List of active duty United States four-star officers

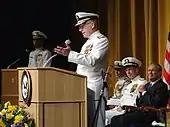
Outgoing Chief of Naval Operations Adm. Vern Clark delivers his final remarks during his retirement ceremony at the U.S. Naval Academy on 22 July 2005.

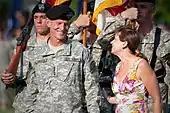
Gen. Stanley A. McChrystal and his wife, Annie, smile during his retirement ceremony in Washington, D.C., on 23 July 2010.

Any billet in the armed forces may be designated as a position of importance requiring the position holder to be of three-star or four-star rank. One-star and two-star billets may be elevated to three-star or four-star level as appropriate, either by act of Congress, or within statutory limits by the services at their discretion. Congress may propose such elevations or reductions to the president and Department of Defense.